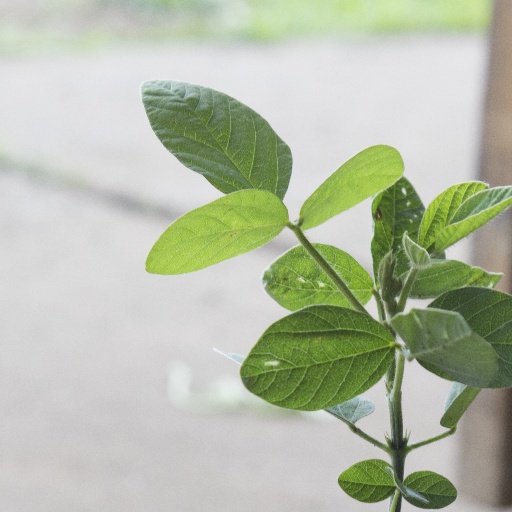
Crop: soybean